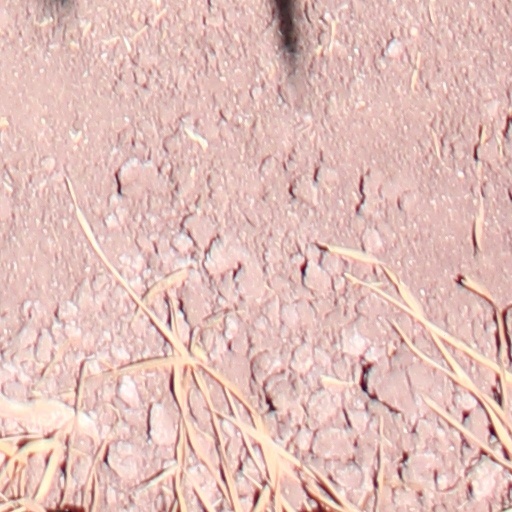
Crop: wheat